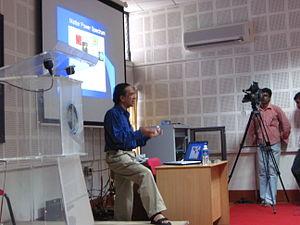
Thanu Padmanabhan, né le 10 mars 1957 à Thiruvananthapuram dans le Kerala, est un astrophysicien Indien actuellement en poste au laboratoire IUCAA. Il est spécialisé dans de nombreux domaines tournant autour de la cosmologie physique et en particulier de la formation des grandes structures, thème sur lequel il a écrit un ouvrage de référence en 1993, puis un second, plus accessible mais moins exhaustif, en 1998.